2016 AT&T American Cup

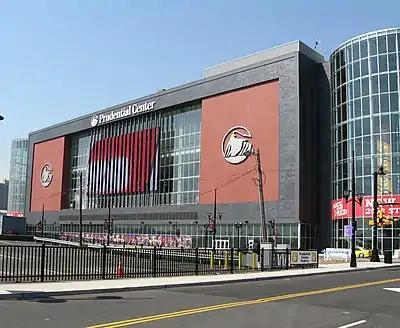
The Prudential Center in Newark, New Jersey.

Opened on October 25, 2007, the Prudential Center is located in the central business district of Newark, New Jersey. Designed by HOK Sport, the arena is home to the National Hockey League's New Jersey Devils and two NCAA teams: the Seton Hall Pirates and NJIT Highlanders. It was also home to the Brooklyn Nets (then the New Jersey Nets), New York Liberty and the New York Titans.